Education in Ukraine

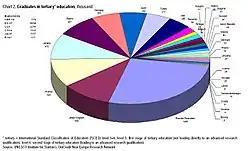
Ukraine produces the fourth largest number of academic graduates in Europe.

Since 2006 (and even earlier in some universities), university students are graded on a rating scale of 0 to 100. These grades can be transformed to the 5-point scale approximately as follows (this system may vary a little from university to university and may change from time to time):